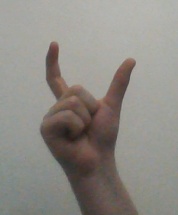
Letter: nun